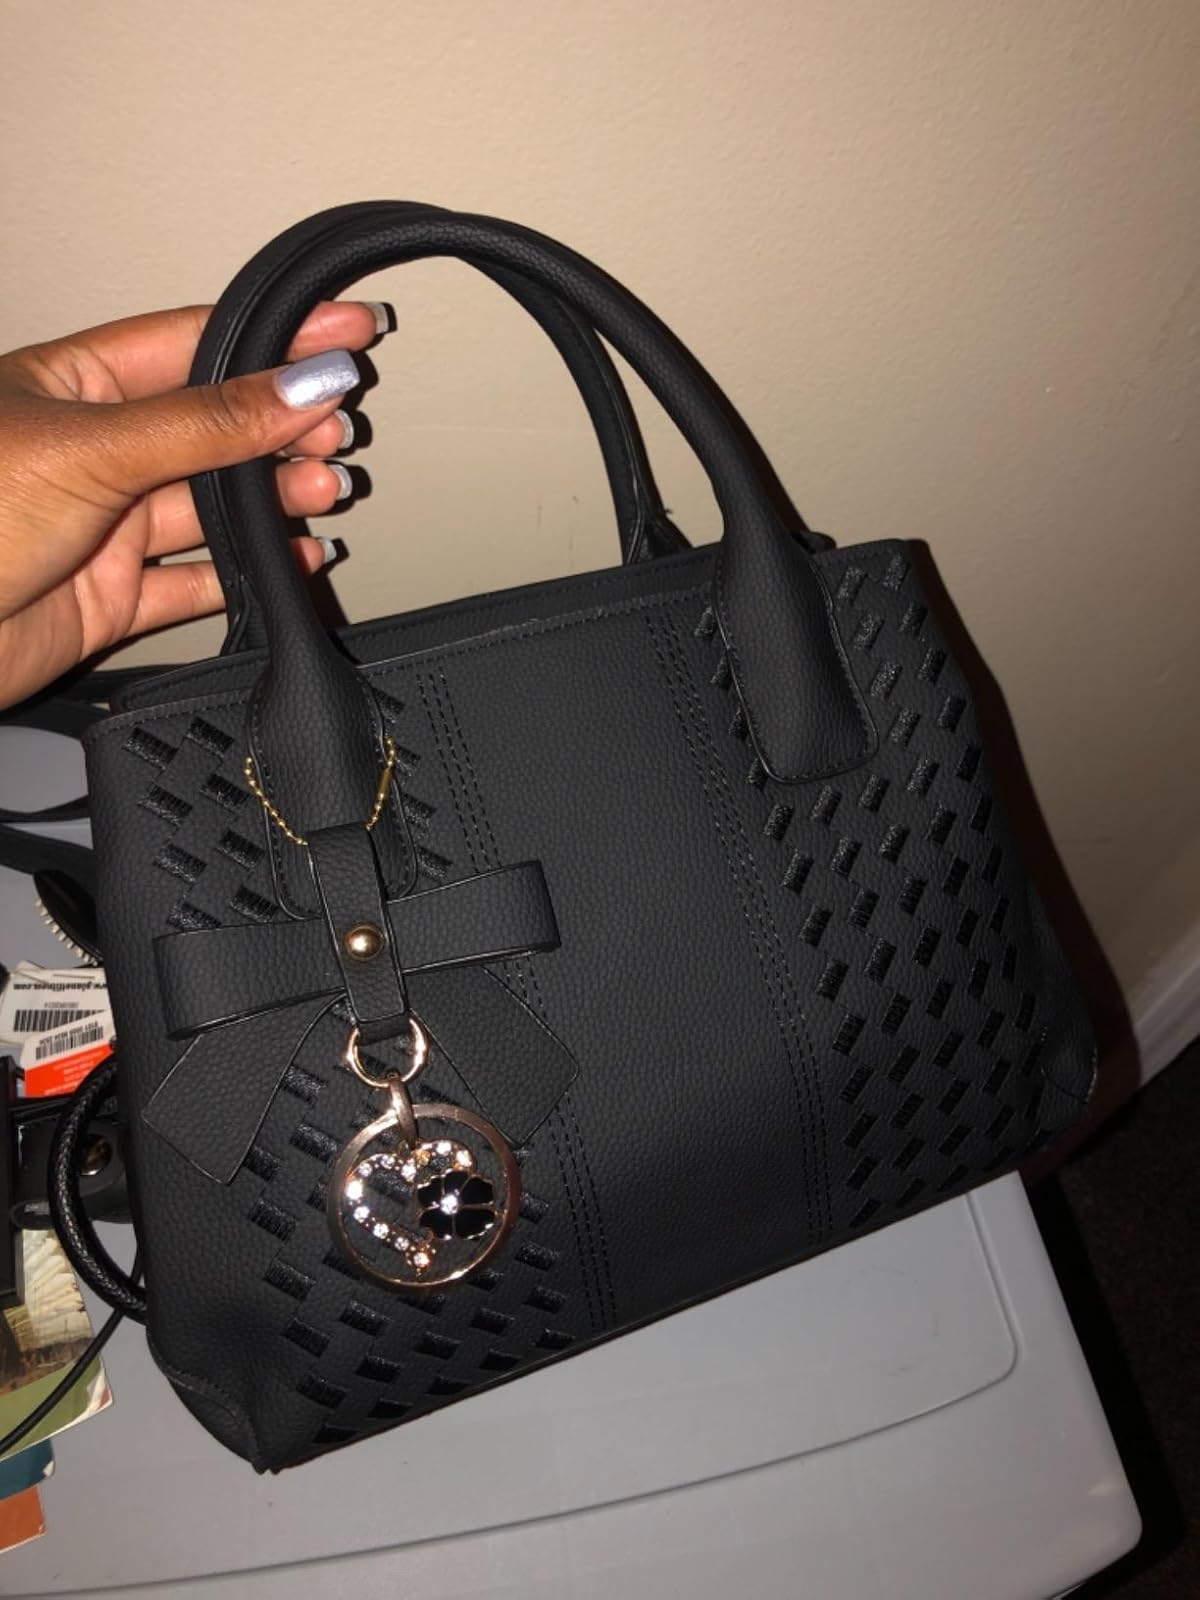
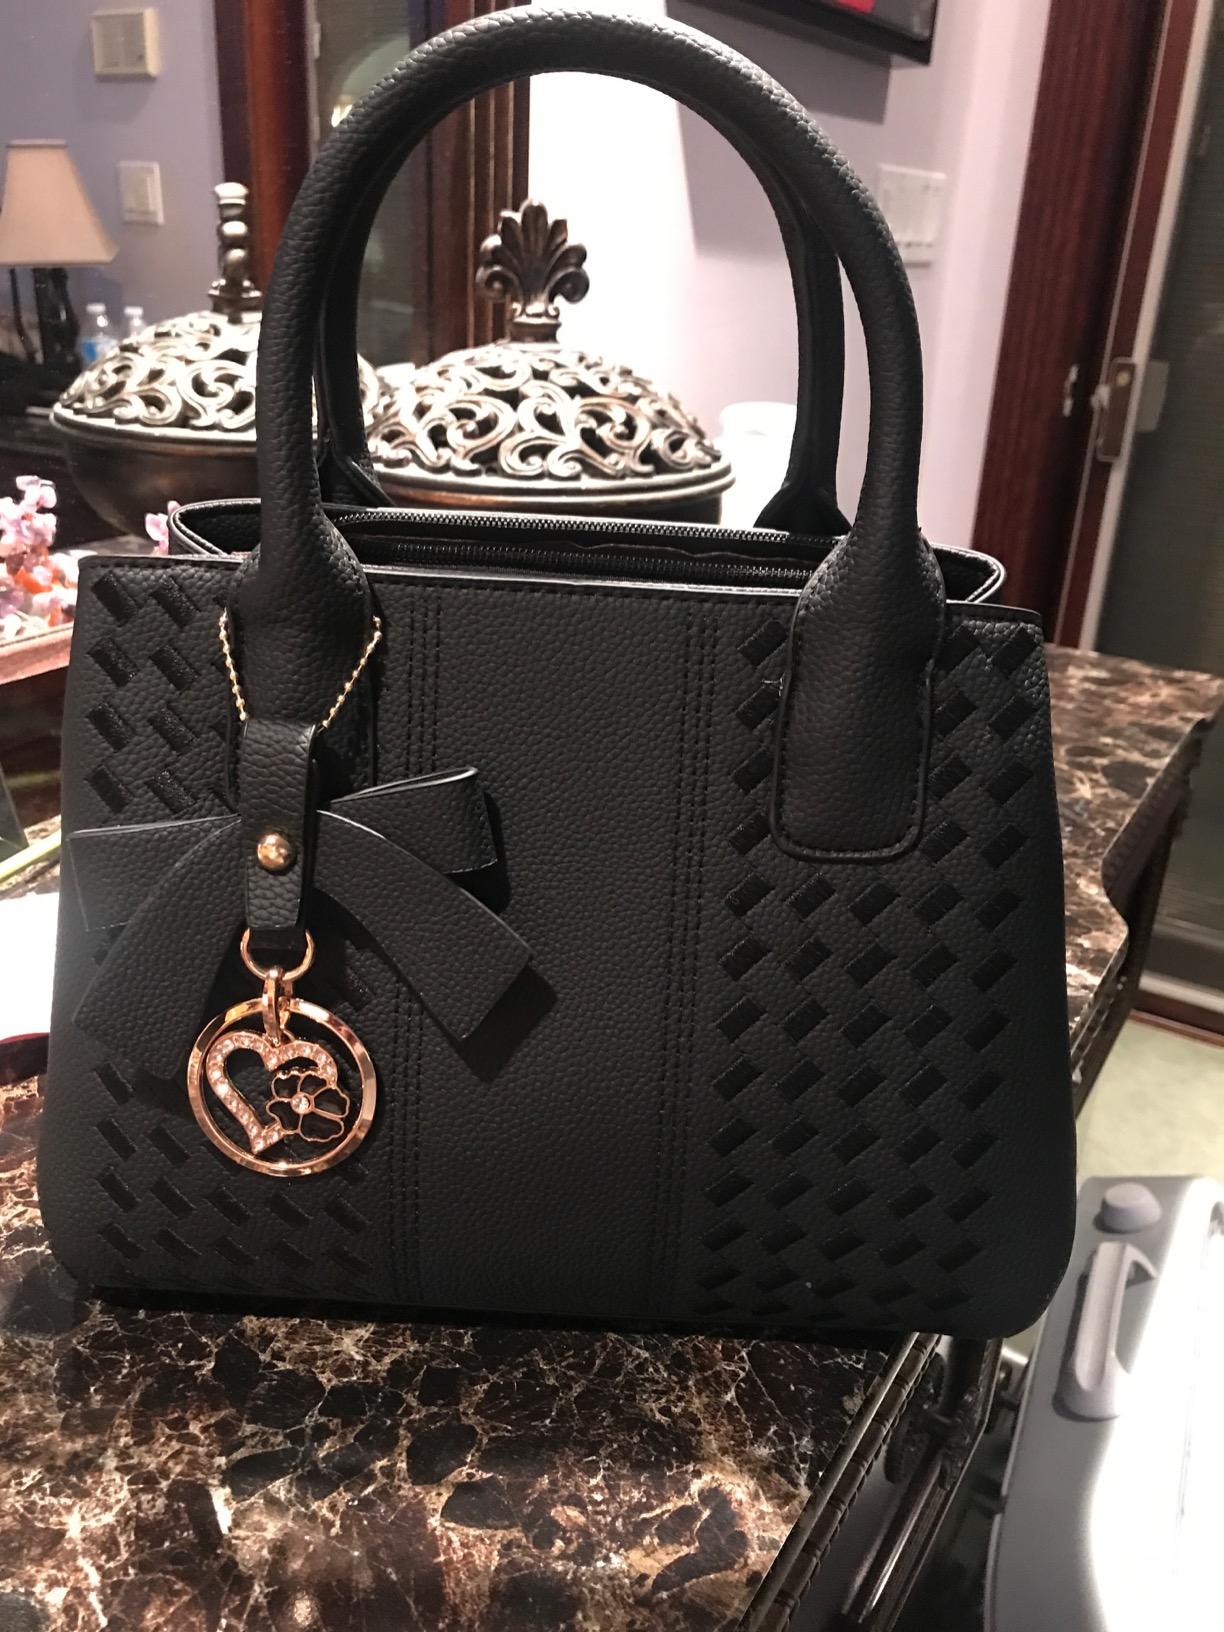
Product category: accessories_handbag
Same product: yes